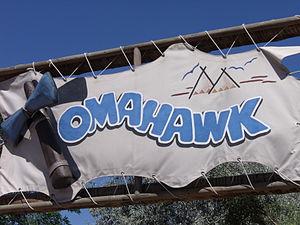
Tomahawk est un parcours de montagnes russes junior en bois du parc PortAventura Park, situé à Salou, en Espagne.
Isla Mágica ouvert au public le 28 juin.